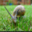
Label: snail